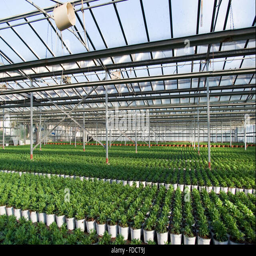
young flowering plants in the greenhouse